Principality of Albania

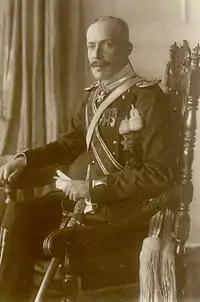
Wilhelm, Prince of Albania

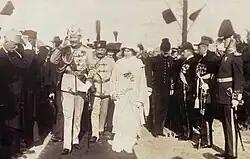
Wilhelm, Prince of Albania and his wife Princess Sophie of Albania arriving in Durrës, Albania, on 7 March 1914

The Principality of Albania was a monarchy from 1914 to 1925. It was headed by Wilhelm, Prince of Albania, and located in modern Albania in the Balkan region of Europe. The Ottoman Empire owned the land until the First Balkan War (1912—1913), which ended in the Treaty of London that formed the principality. The Principality of Albania survived invasions during World War I (1914—1918) and subsequent disputes over Albanian independence during the Paris Peace Conference (1919—1920). In 1925, the monarchy was abolished and the Albanian Republic (1925—1928), a parliamentary republic and dictatorship, was declared.